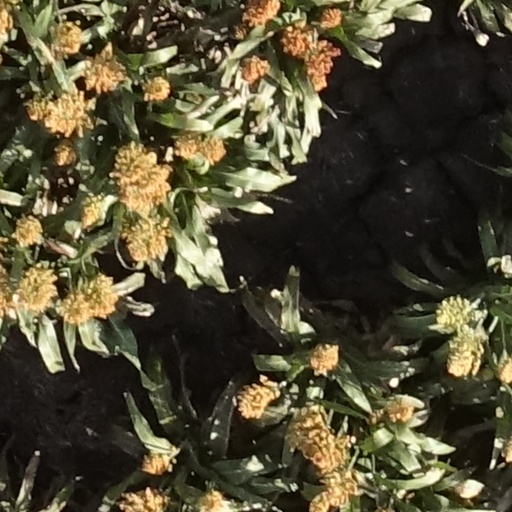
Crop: sorghum